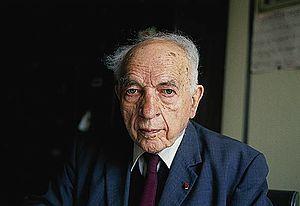
Alfred Sauvy
Le rapport de Sauvy est un document datant de 1963 rédigé par Alfred Sauvy à la suite des recommandations du Conseil économique wallon concernant les structures démographiques wallonnes.